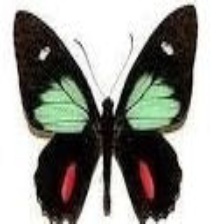
Species: GREEN CELLED CATTLEHEART